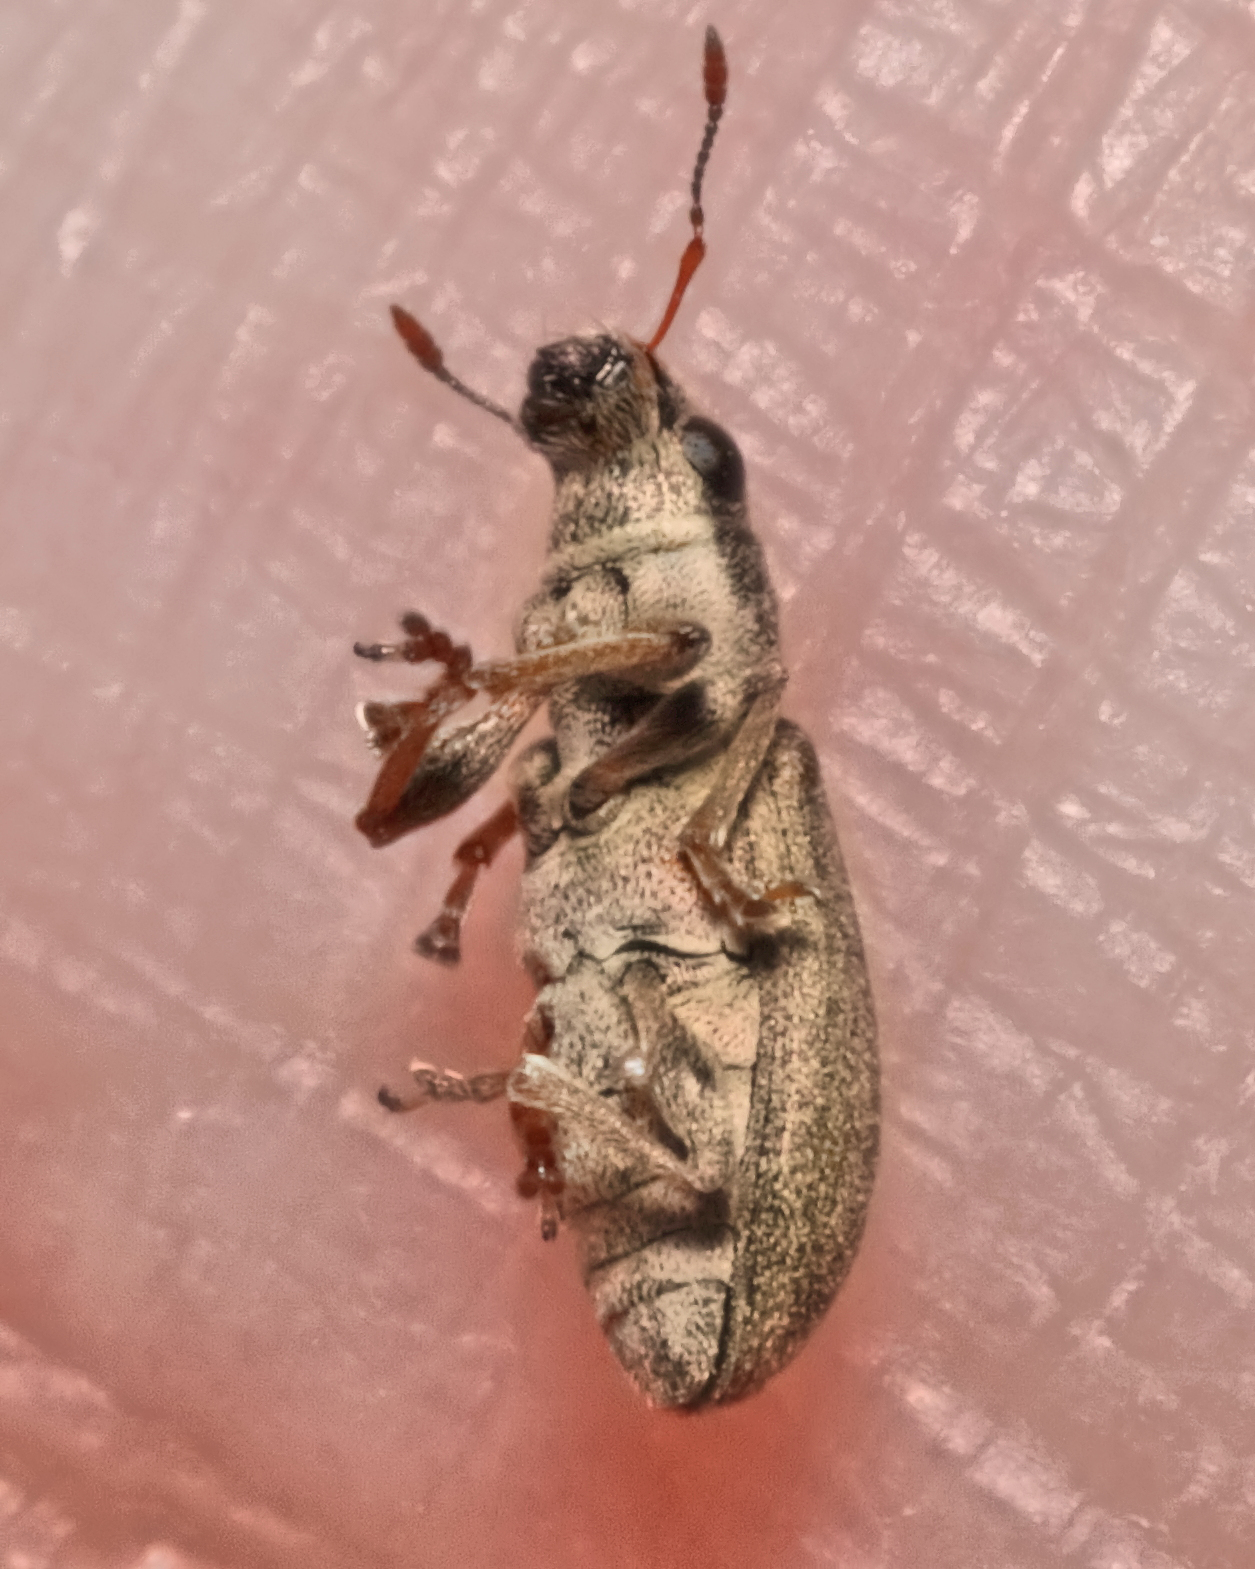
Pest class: pea_leaf_weevil